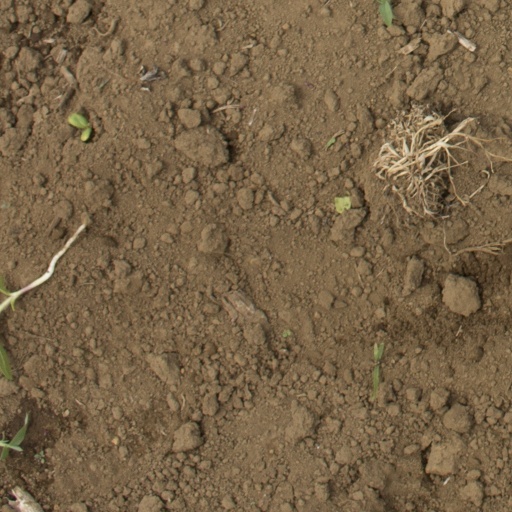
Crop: Jerusalem artichoke